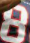
Number: 8